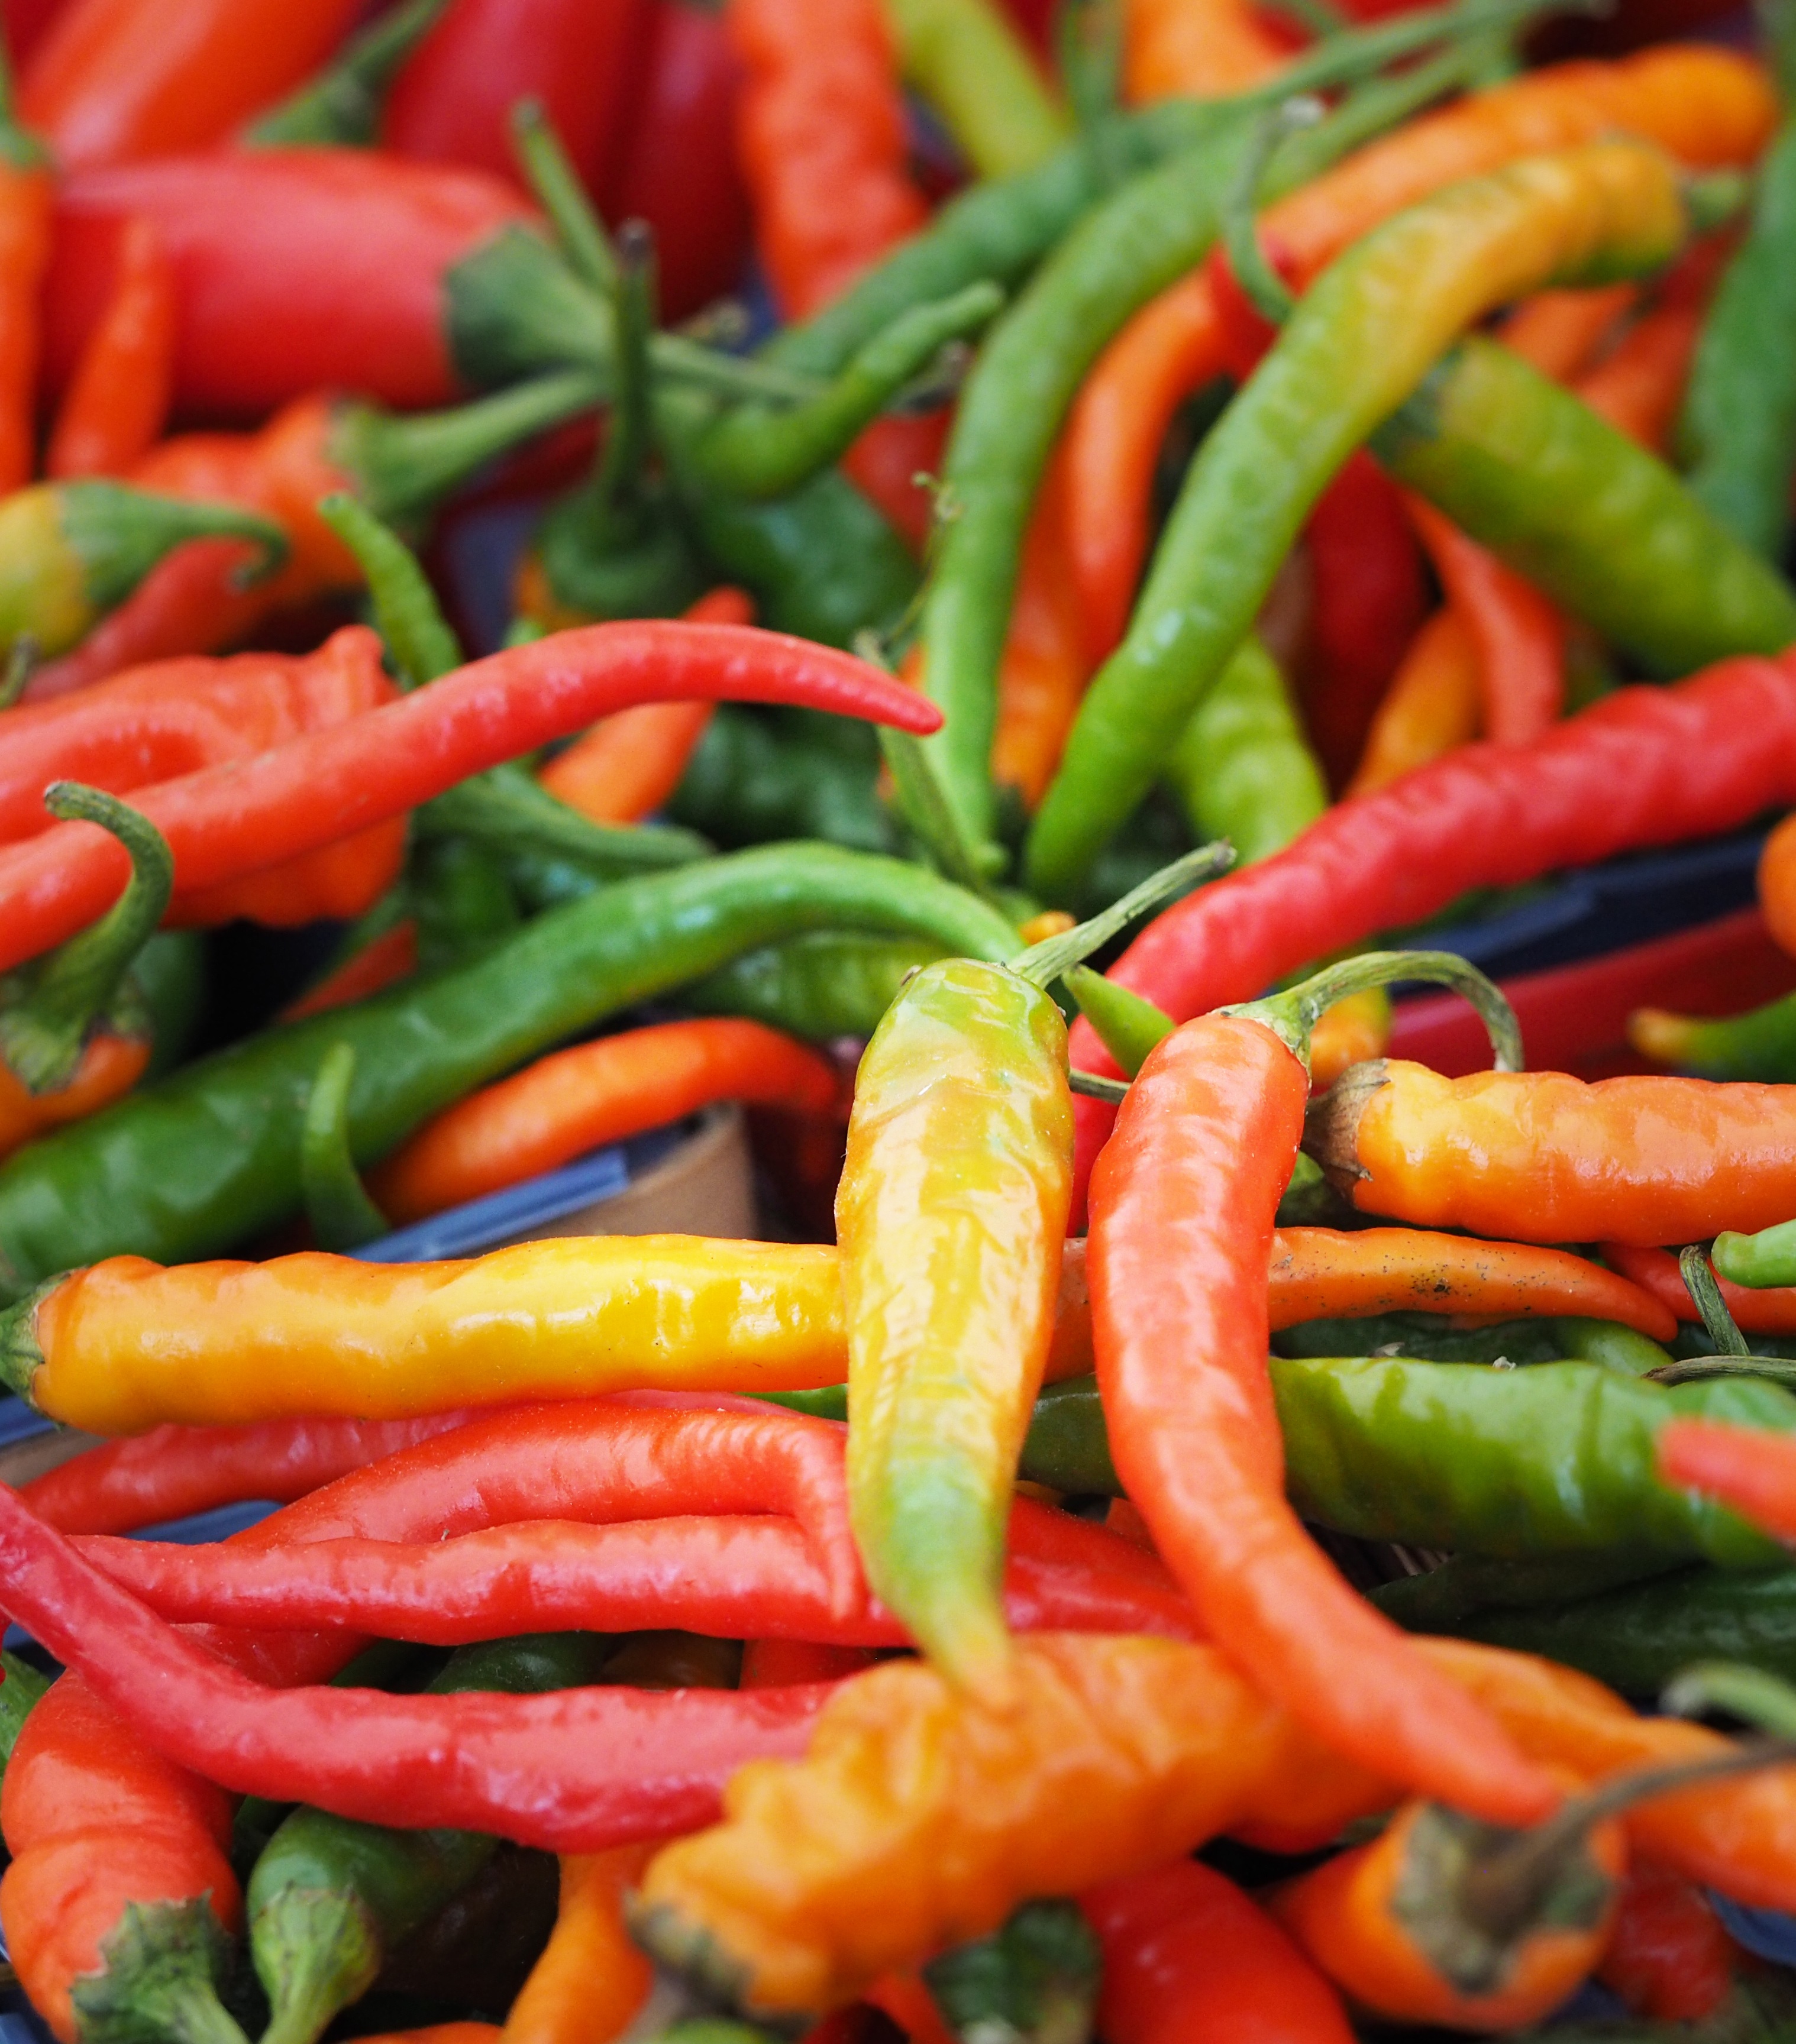
plant, food, green, spice, chili, red, ingredient, produce, vegetable, color, natural, fresh, garden, healthy, delicious, heat, cook, freshness, seasoning, eating, nutrition, hot, peppers, spicy, tasty, vegetarian, raw, organic, taste, flavor, flowering plant, fresh food, chili pepper, cayenne pepper, land plant, bird's eye chili, serrano pepper, malagueta pepper, peperoncini, bell peppers and chili peppers, pimiento, tabasco pepper, italian sweet pepper